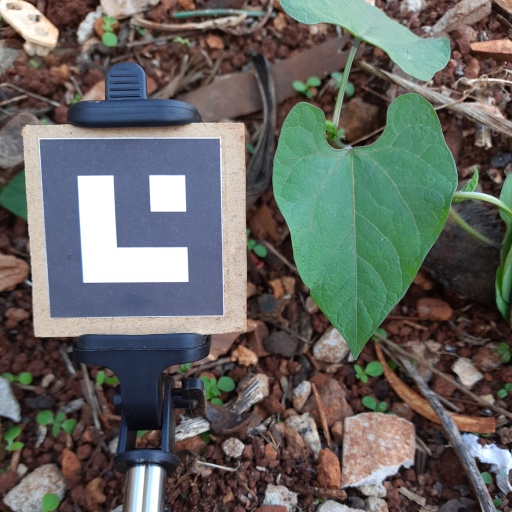
Observations: flat surface, no eating holes, under shade